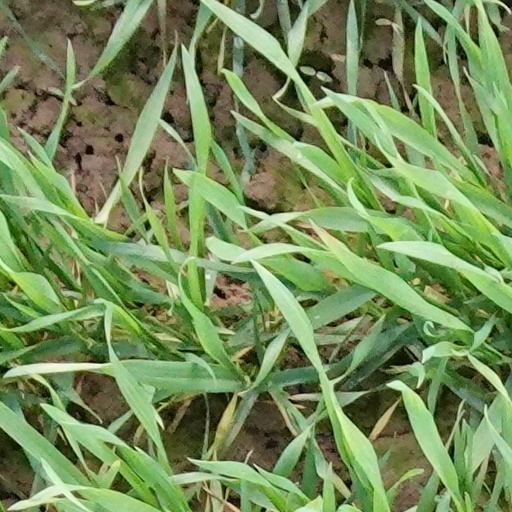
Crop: wheat